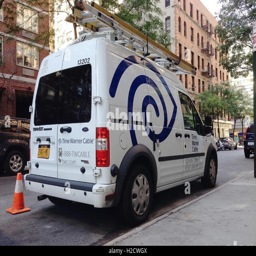
a van in the streets